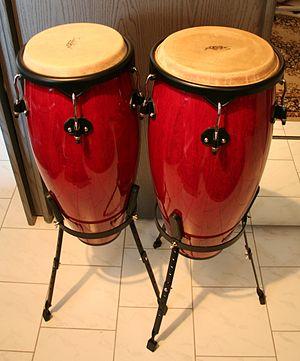
La rumba est un genre musical cubain, fait de chants et de percussions, qui s'est développé au XIXᵉ siècle dans les milieux afro-cubains de la capitale, La Havane. C’est une danse très symbolique.
La musique cubaine est la musique résultante d'un métissage complexe entre des musiques autochtones, et d'autres venues d'Europe, d'Afrique, d'Asie et du continent américain.